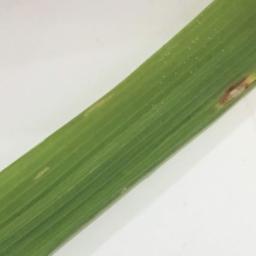
Label: Rice___Leaf_Blast